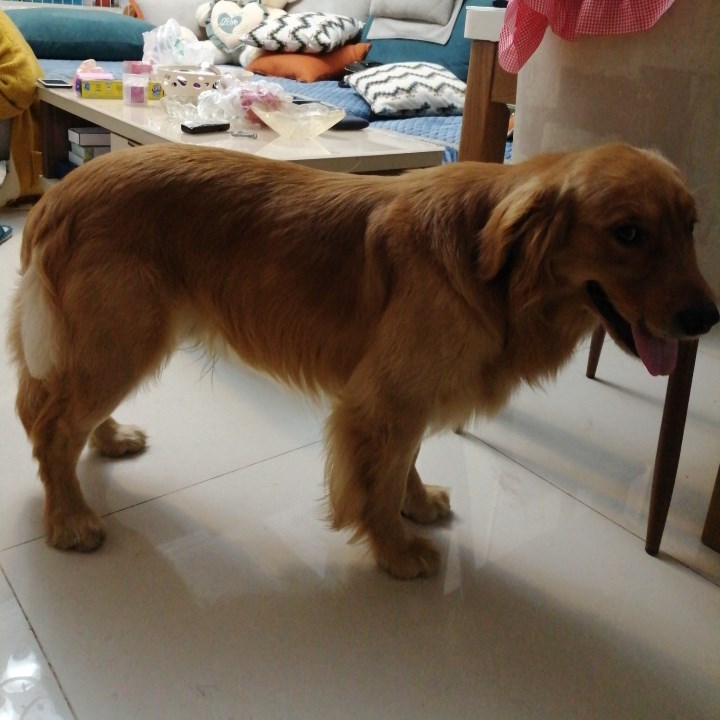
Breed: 5355-n000126-golden_retriever